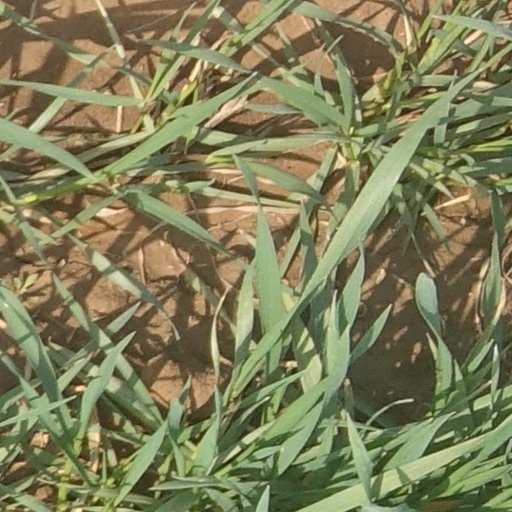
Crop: wheat